Lagis koreni

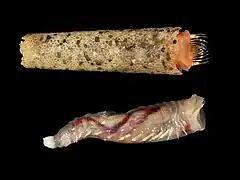
The trumpet worm inside and outside its tube.

In 1986, Holthe studied the family Pectinariidae and recognised four subgenera within the genus "Pectinaria" although he did not justify how he had come to this decision. In further reviews in 1973 and again in 1984, neither Long nor Wolf recognised these subgenera. In 2002, Pat Hutchings and Rachael Peart undertook a further review of the family. Among other findings, they determined that the "Pectinaris" subgenera should be given full species status. So the species that had been classified as "Pectinaria koreni" and later as "Pectinaria" ("Lagis") "koreni" became "Lagis koreni".